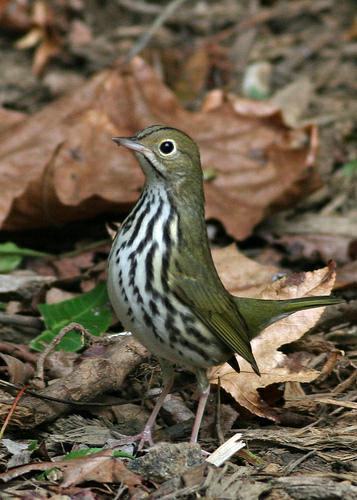
A photo of a ovenbird